Breeze detergent

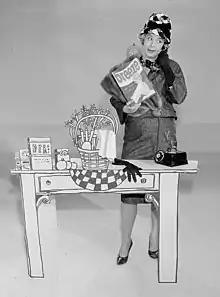
Filming a Breeze advertisement in 1960

Breeze is a brand of laundry detergent manufactured by Unilever that is currently marketed as the counterpart of OMO detergent for the Philippines, Singapore, Malaysia and Thailand markets.